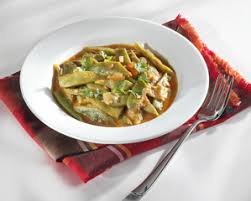
Yemek: taze_fasulye